North Carolina General Assembly of 1781

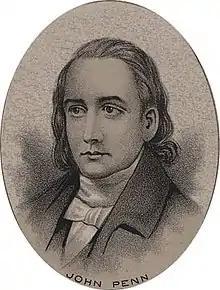
Councilor John Penn

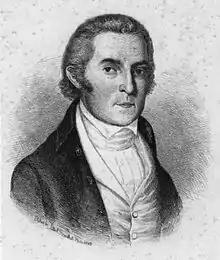
Councilor Willie Jones

The North Carolina Constitution of 1776 required "that the Senate and House of Commons, jointly, at their first meeting after each annual election, shall by ballot elect seven persons to be a Council of State for one year, who shall advise the Governor in the execution of his office."